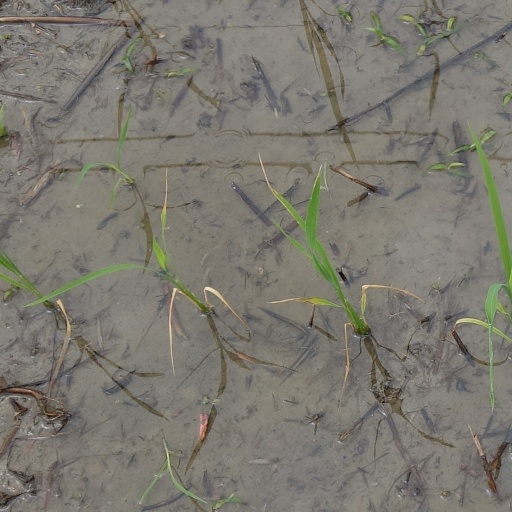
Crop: rice